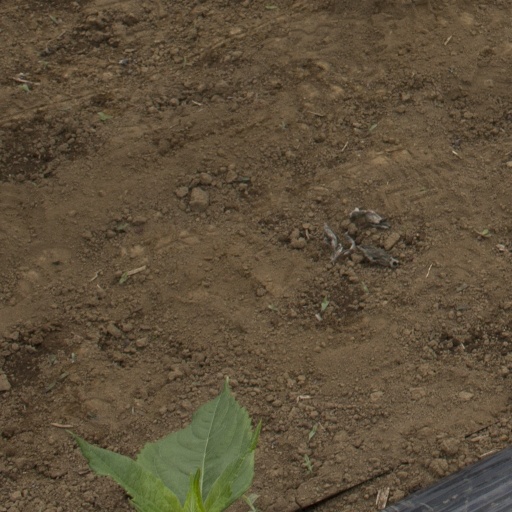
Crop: Jerusalem artichoke